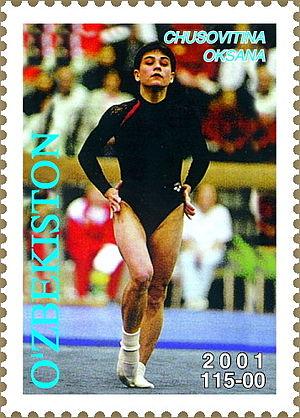
Oksana Chusovitina est une gymnaste artistique, née le 19 juin 1975 à Boukhara, en République socialiste soviétique d'Ouzbékistan. D'ethnie russe, elle a changé plusieurs fois de nationalité : d'abord soviétique jusqu'en 1992, puis ouzbèke de 1993 à 2006 et allemande de 2006 à 2013, elle concourt à nouveau sous les couleurs de l'Ouzbékistan à partir de 2013.